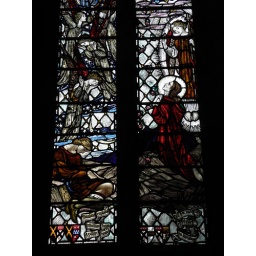
Stained glass window by Louis Davis (pupil of Christopher Whall) at St Laurence, Ludlow, Shropshire